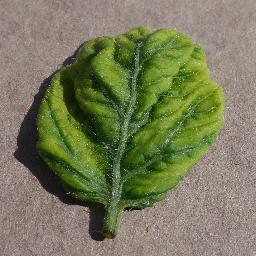
Label: Tomato___Tomato_Yellow_Leaf_Curl_Virus